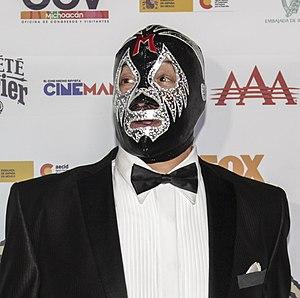
Aaron Rodríguez Arellano, plus connu sous le nom de Mil Máscaras, est un catcheur et acteur mexicain né le 15 juillet 1942 à San Luis Potosí.